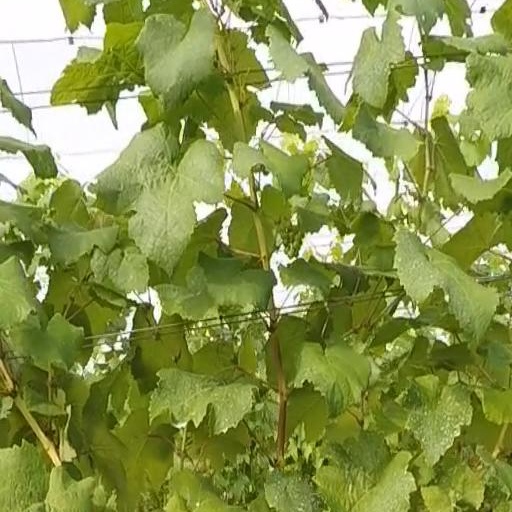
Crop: grape